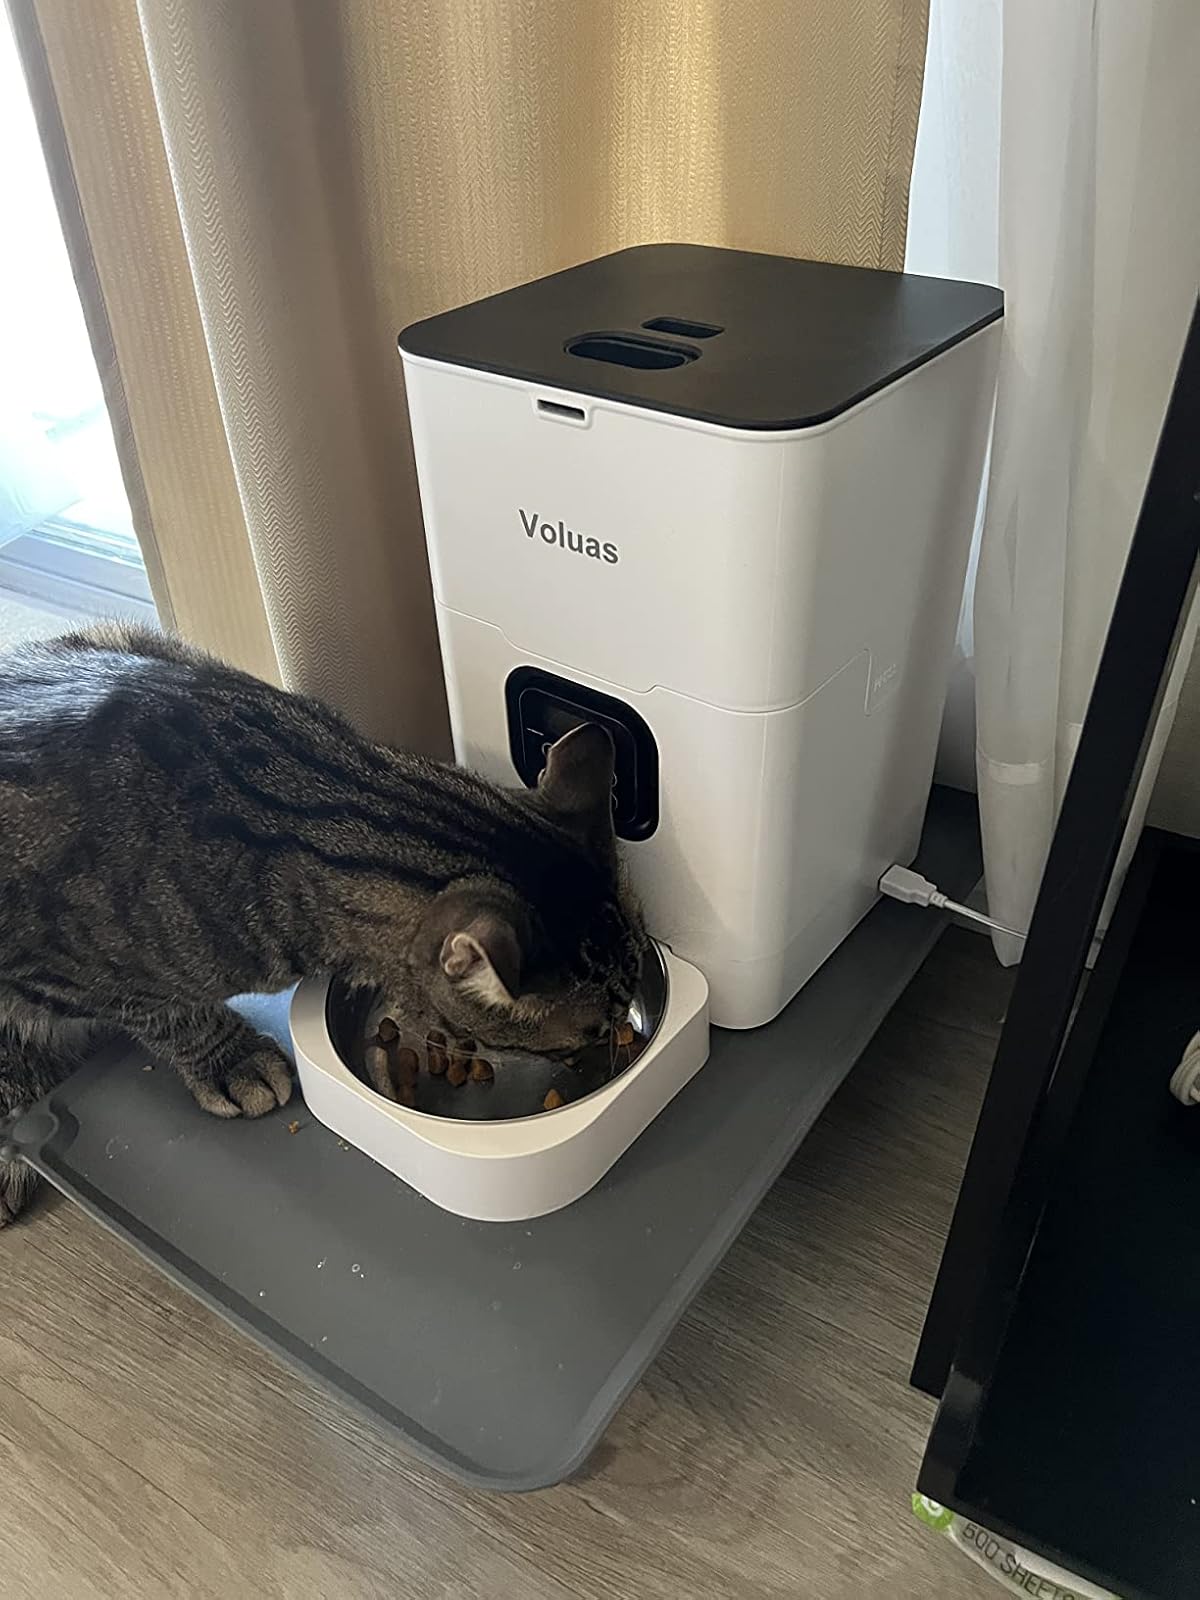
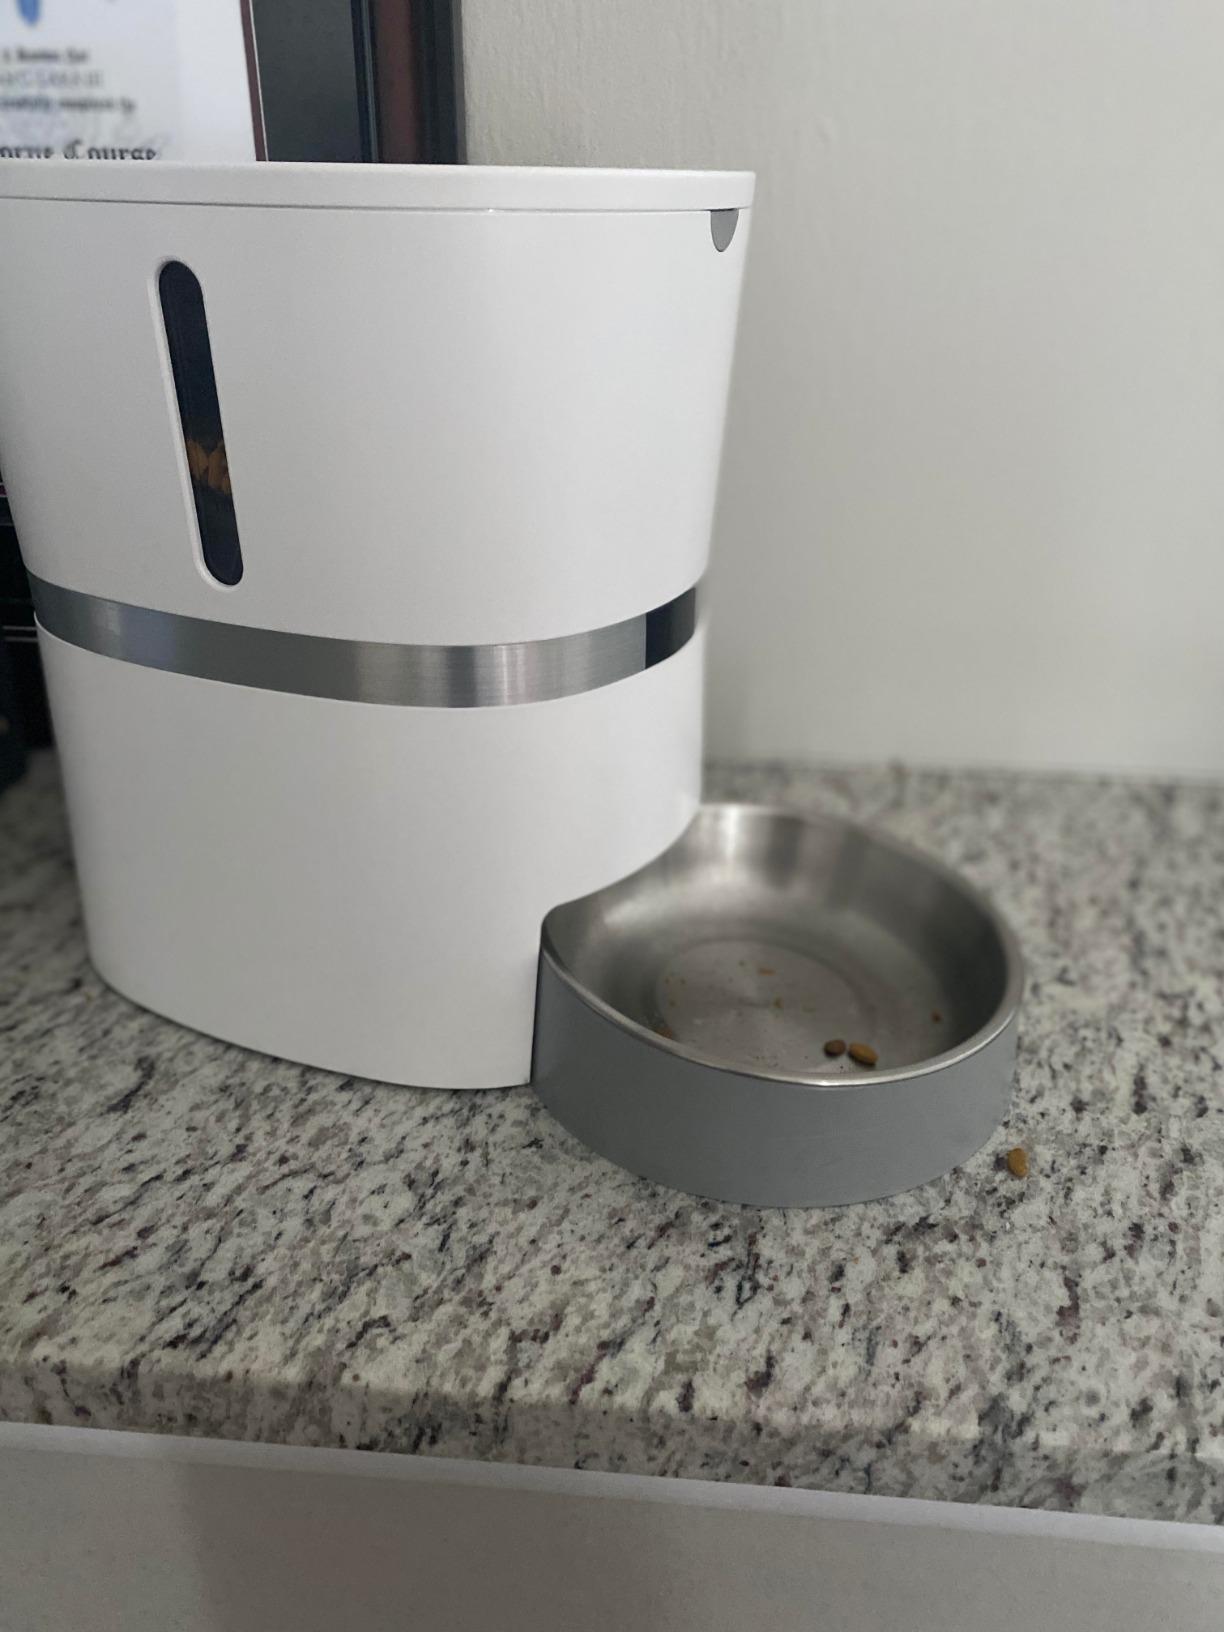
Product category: items_feeder
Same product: no